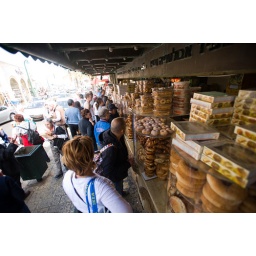
Off the main drag in Jaffa, just south of the clock tower on the east side of the street. Go there.